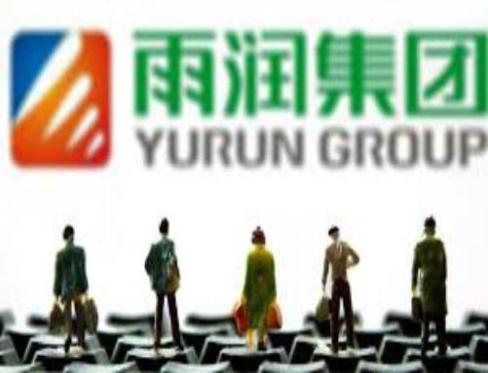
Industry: Food